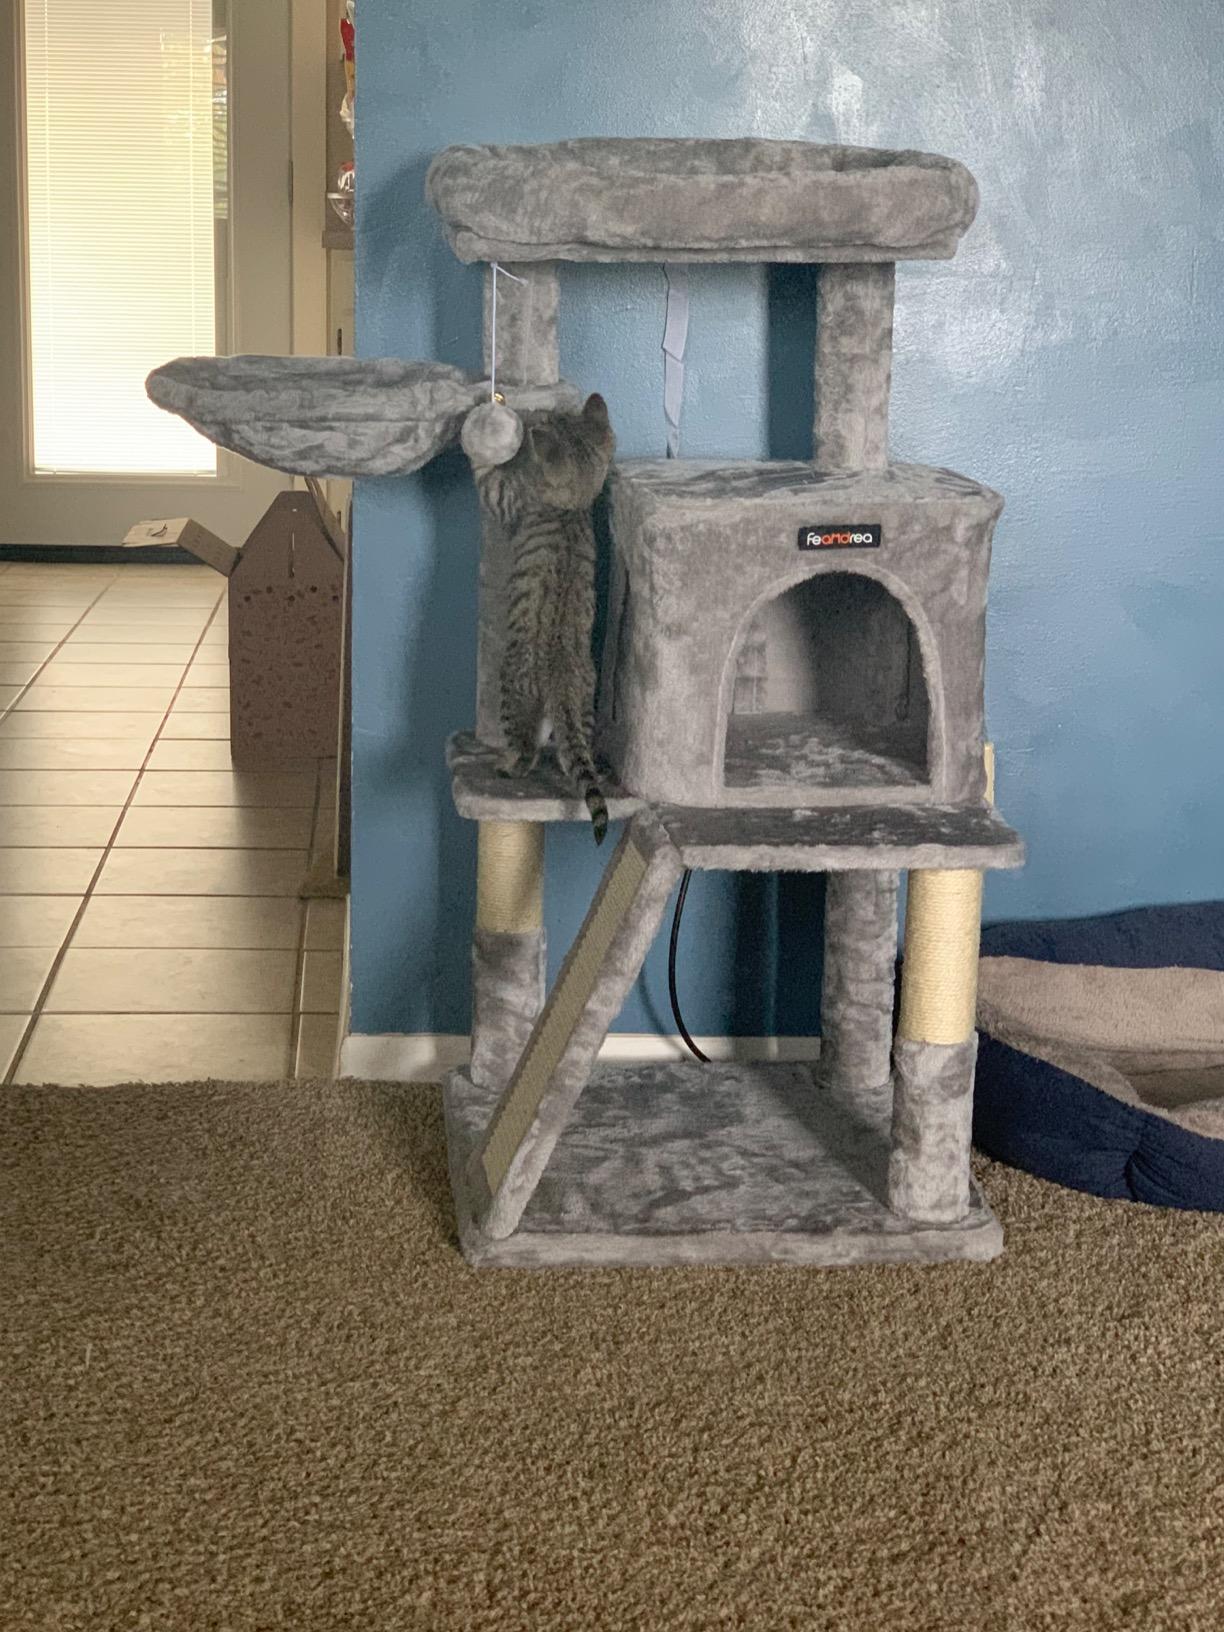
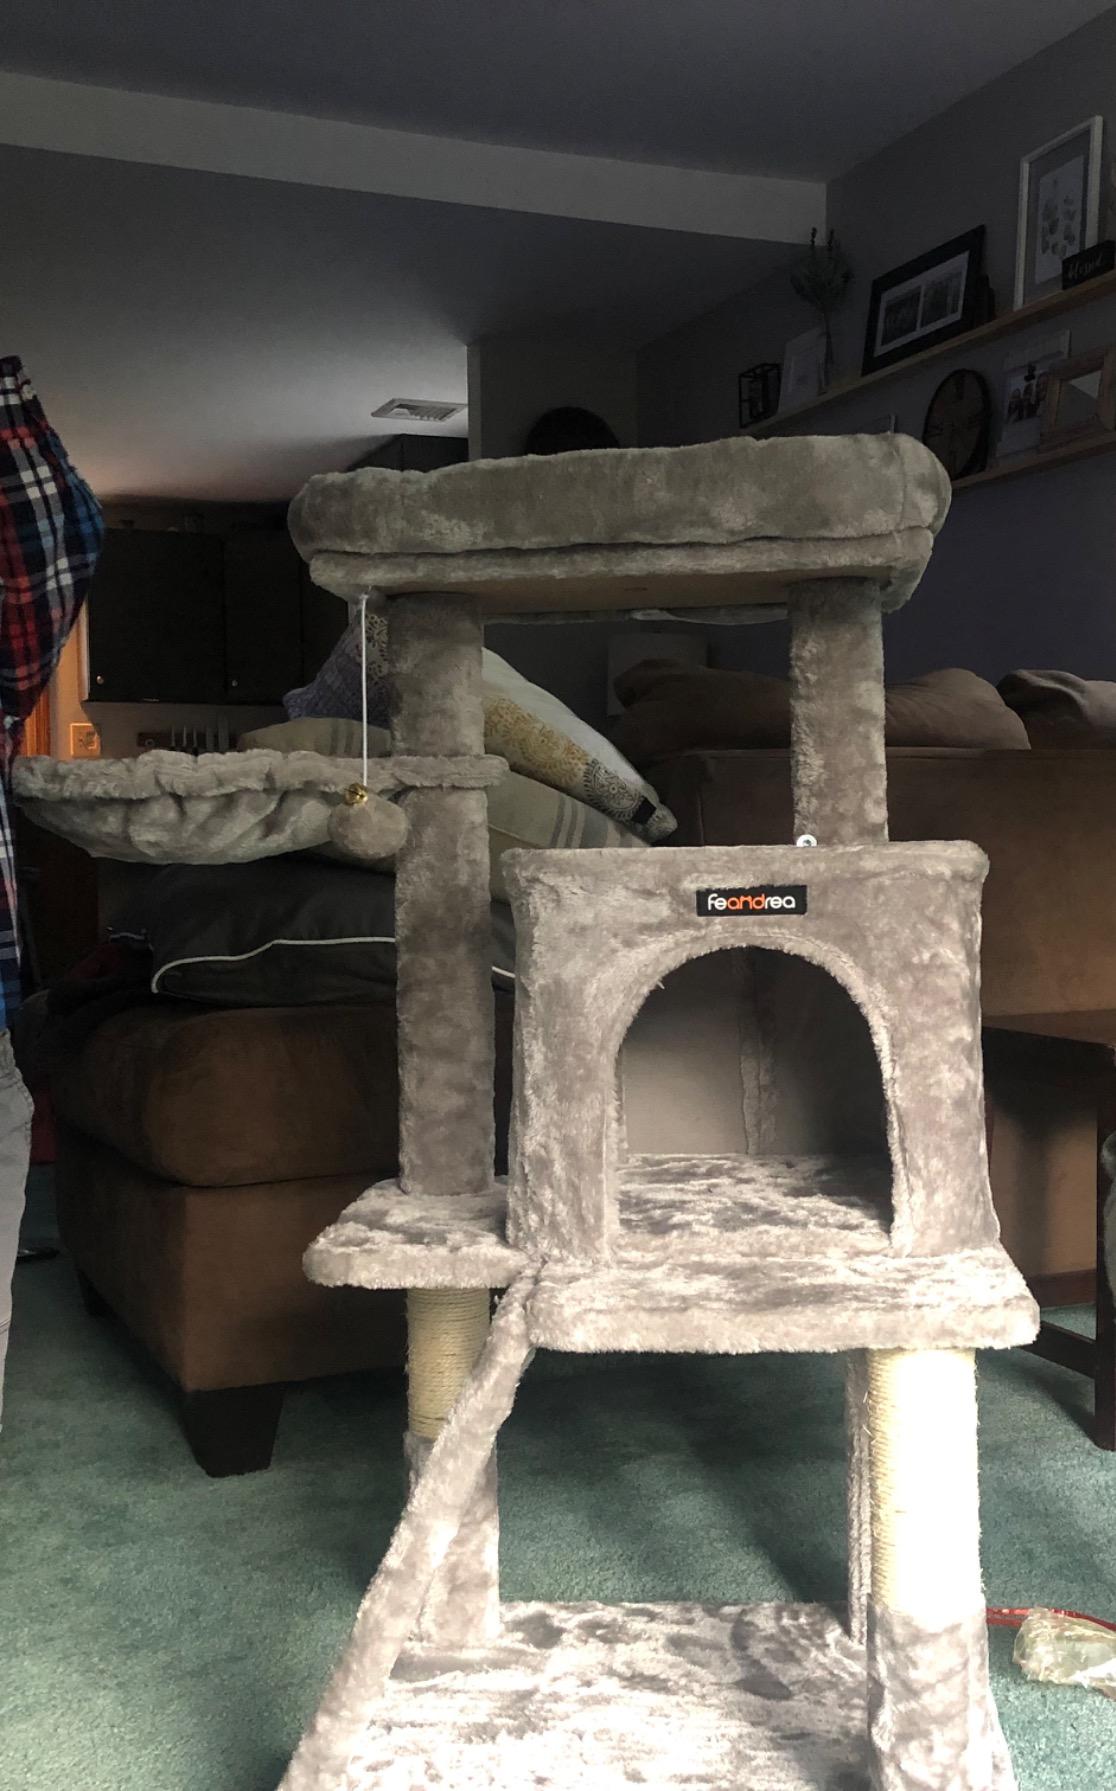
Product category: items_cat tree
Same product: yes